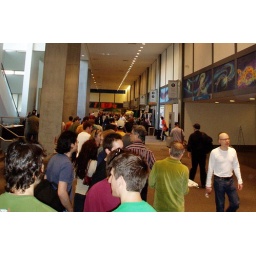
Waiting in the registration line. It starts at the ground floor and then goes up the escalator